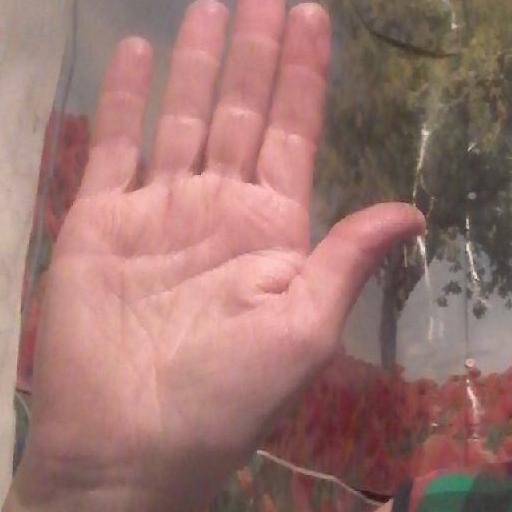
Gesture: stop